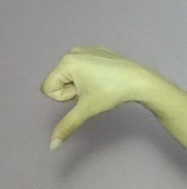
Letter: waw